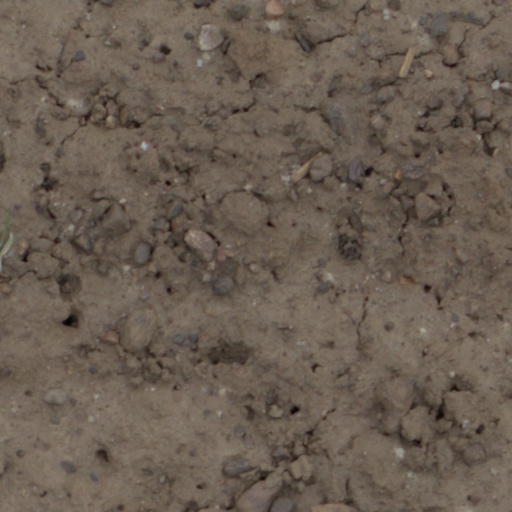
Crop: wheat